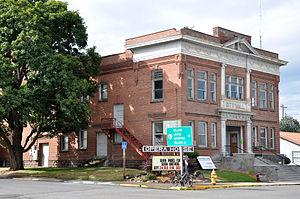
La ville d'Elgin se trouve dans le comté d'Union, Oregon.